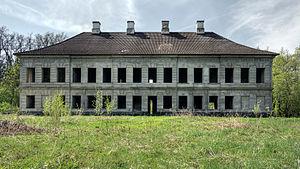
Voici une liste de manoirs en Estonie.